The Sacred Flame (play)

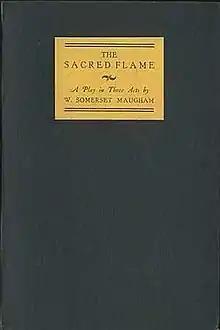
First UK edition (publ Heinemann)

The Sacred Flame (1928) is William Somerset Maugham's 21st play, written at the age of 54. Maugham dedicated the publication to his friend Messmore Kendall.